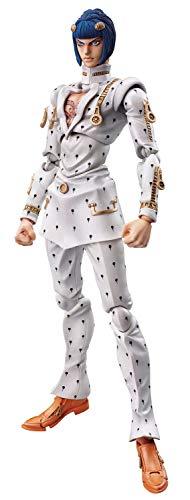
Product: MediCos JoJo's Bizarre Adventure: Bruno Bucciarati Super Action Statue Figure
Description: Figure stands about 6" Tall.
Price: $111.00
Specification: ProductDimensions:2x1.5x6inches|ItemWeight:5.6ounces|ShippingWeight:5.6ounces(Viewshippingratesandpolicies)|ASIN:B07KYB7H4X|Itemmodelnumber:-|Manufacturerrecommendedage:15yearsandup